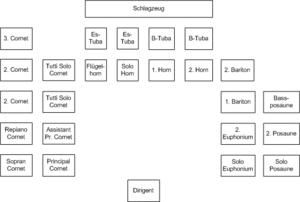
Un brass band est un ensemble musical composé d'instruments de la famille des cuivres et d'une section plus ou moins importante de percussions. Il se distingue de la fanfare par son instrumentarium, son effectif, son répertoire et sa zone géographique.